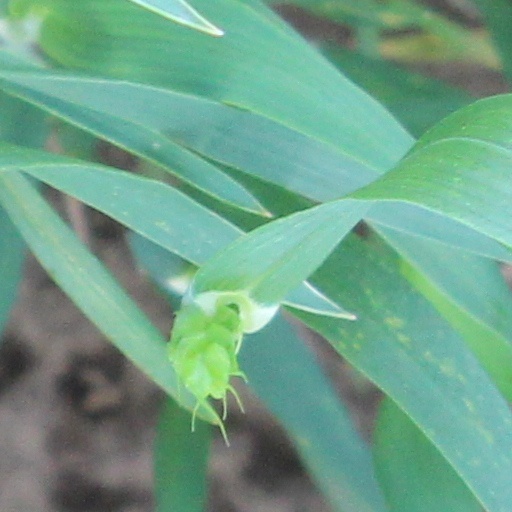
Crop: wheat